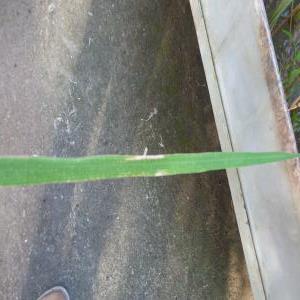
Disease: Bacterialblight